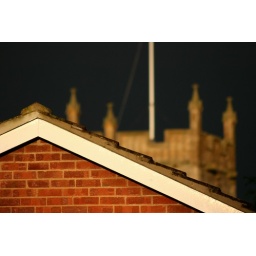
The church tower flanked by the menacing stormy sky is contrasted by the sunlit apex of a modern home.